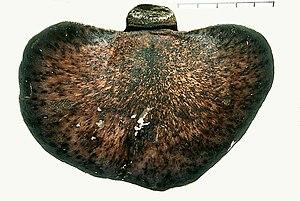
Omphalotus japonicus (ex Lampteromyces) -Daniel Guez, 京都大学演習林, Kansaï, Japan -Sur Castanea crenata (châtaignier)
Ce beau champignon aux allures de grand pleurote charnu est l'équivalent dans les hêtraies du Japon et d'Extrême-Orient de notre Pleurote de l'olivier d'Europe. Comme elle, toxique et bioluminescente, cette espèce a d'abord été considérée comme un Pleurote puis un Armillaire, avant de devenir le type du genre Lampteromyces, spécialement créé par le mycologue allemand Rolf Singer pour cette espèce, alors endémique du Japon, en 1947